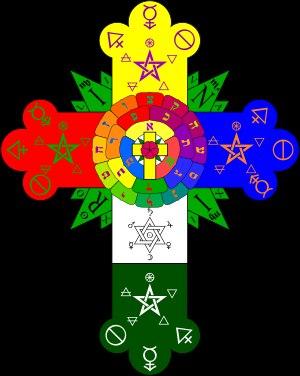
Lady Frieda Harris, née Marguerite Bloxam, est une artiste, dessinatrice et occultiste anglaise. Elle est née à Londres en 1877 et morte le 11 mai 1962 à Srinagar en Inde. Elle a dessiné le tarot de Thoth d'Aleister Crowley, qu'ils ont conçu ensemble.